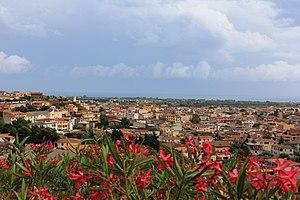
Orosei est une commune italienne de la province de Nuoro dans la région Sardaigne.